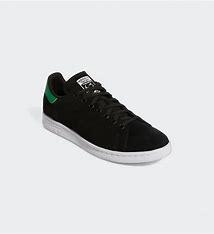
Brand: adidas
Model: Stan Smith Skate